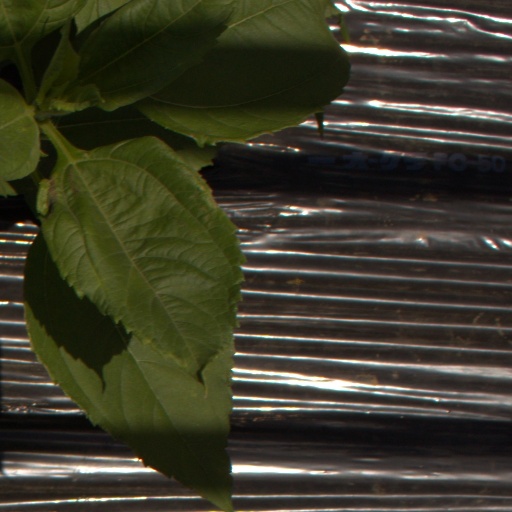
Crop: Jerusalem artichoke